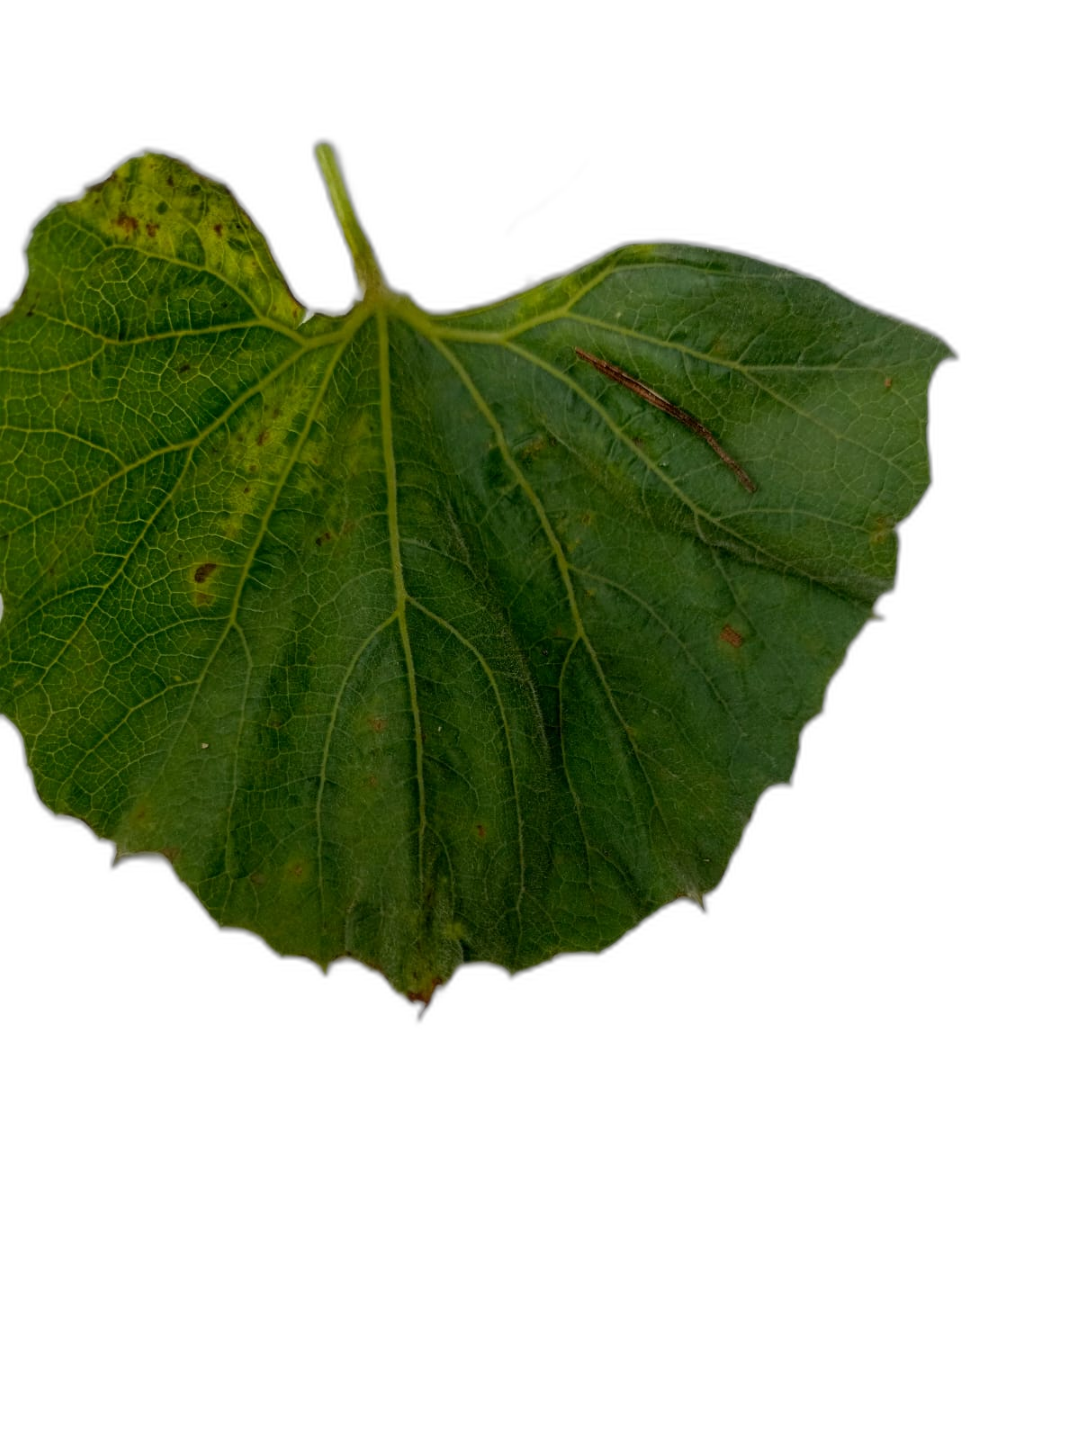
Crop: Bottle Gourd
Label: Alternaria_Leaf_Blight